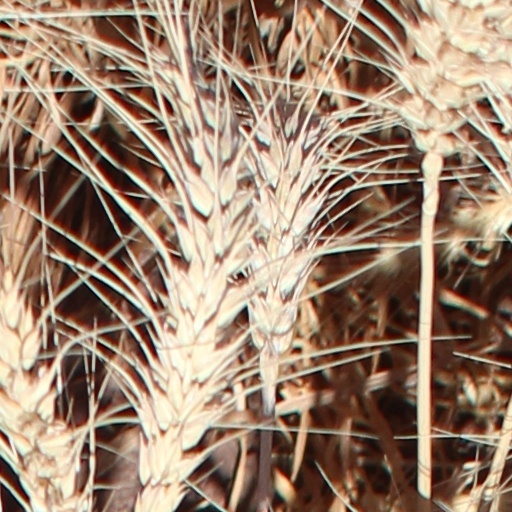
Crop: wheat